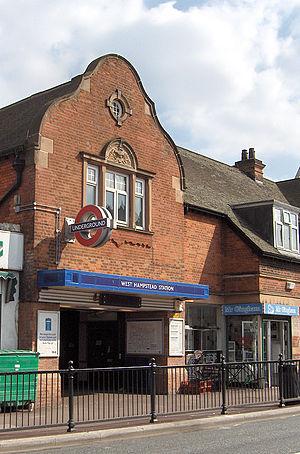
West Hampstead est une station du métro de Londres sur la Jubilee line.